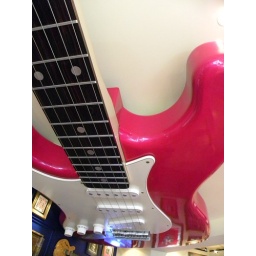
A huge guitar on the ceiling above the bar at the Hard Rock Cafe.